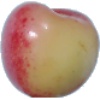
Label: Cherry Rainier 1